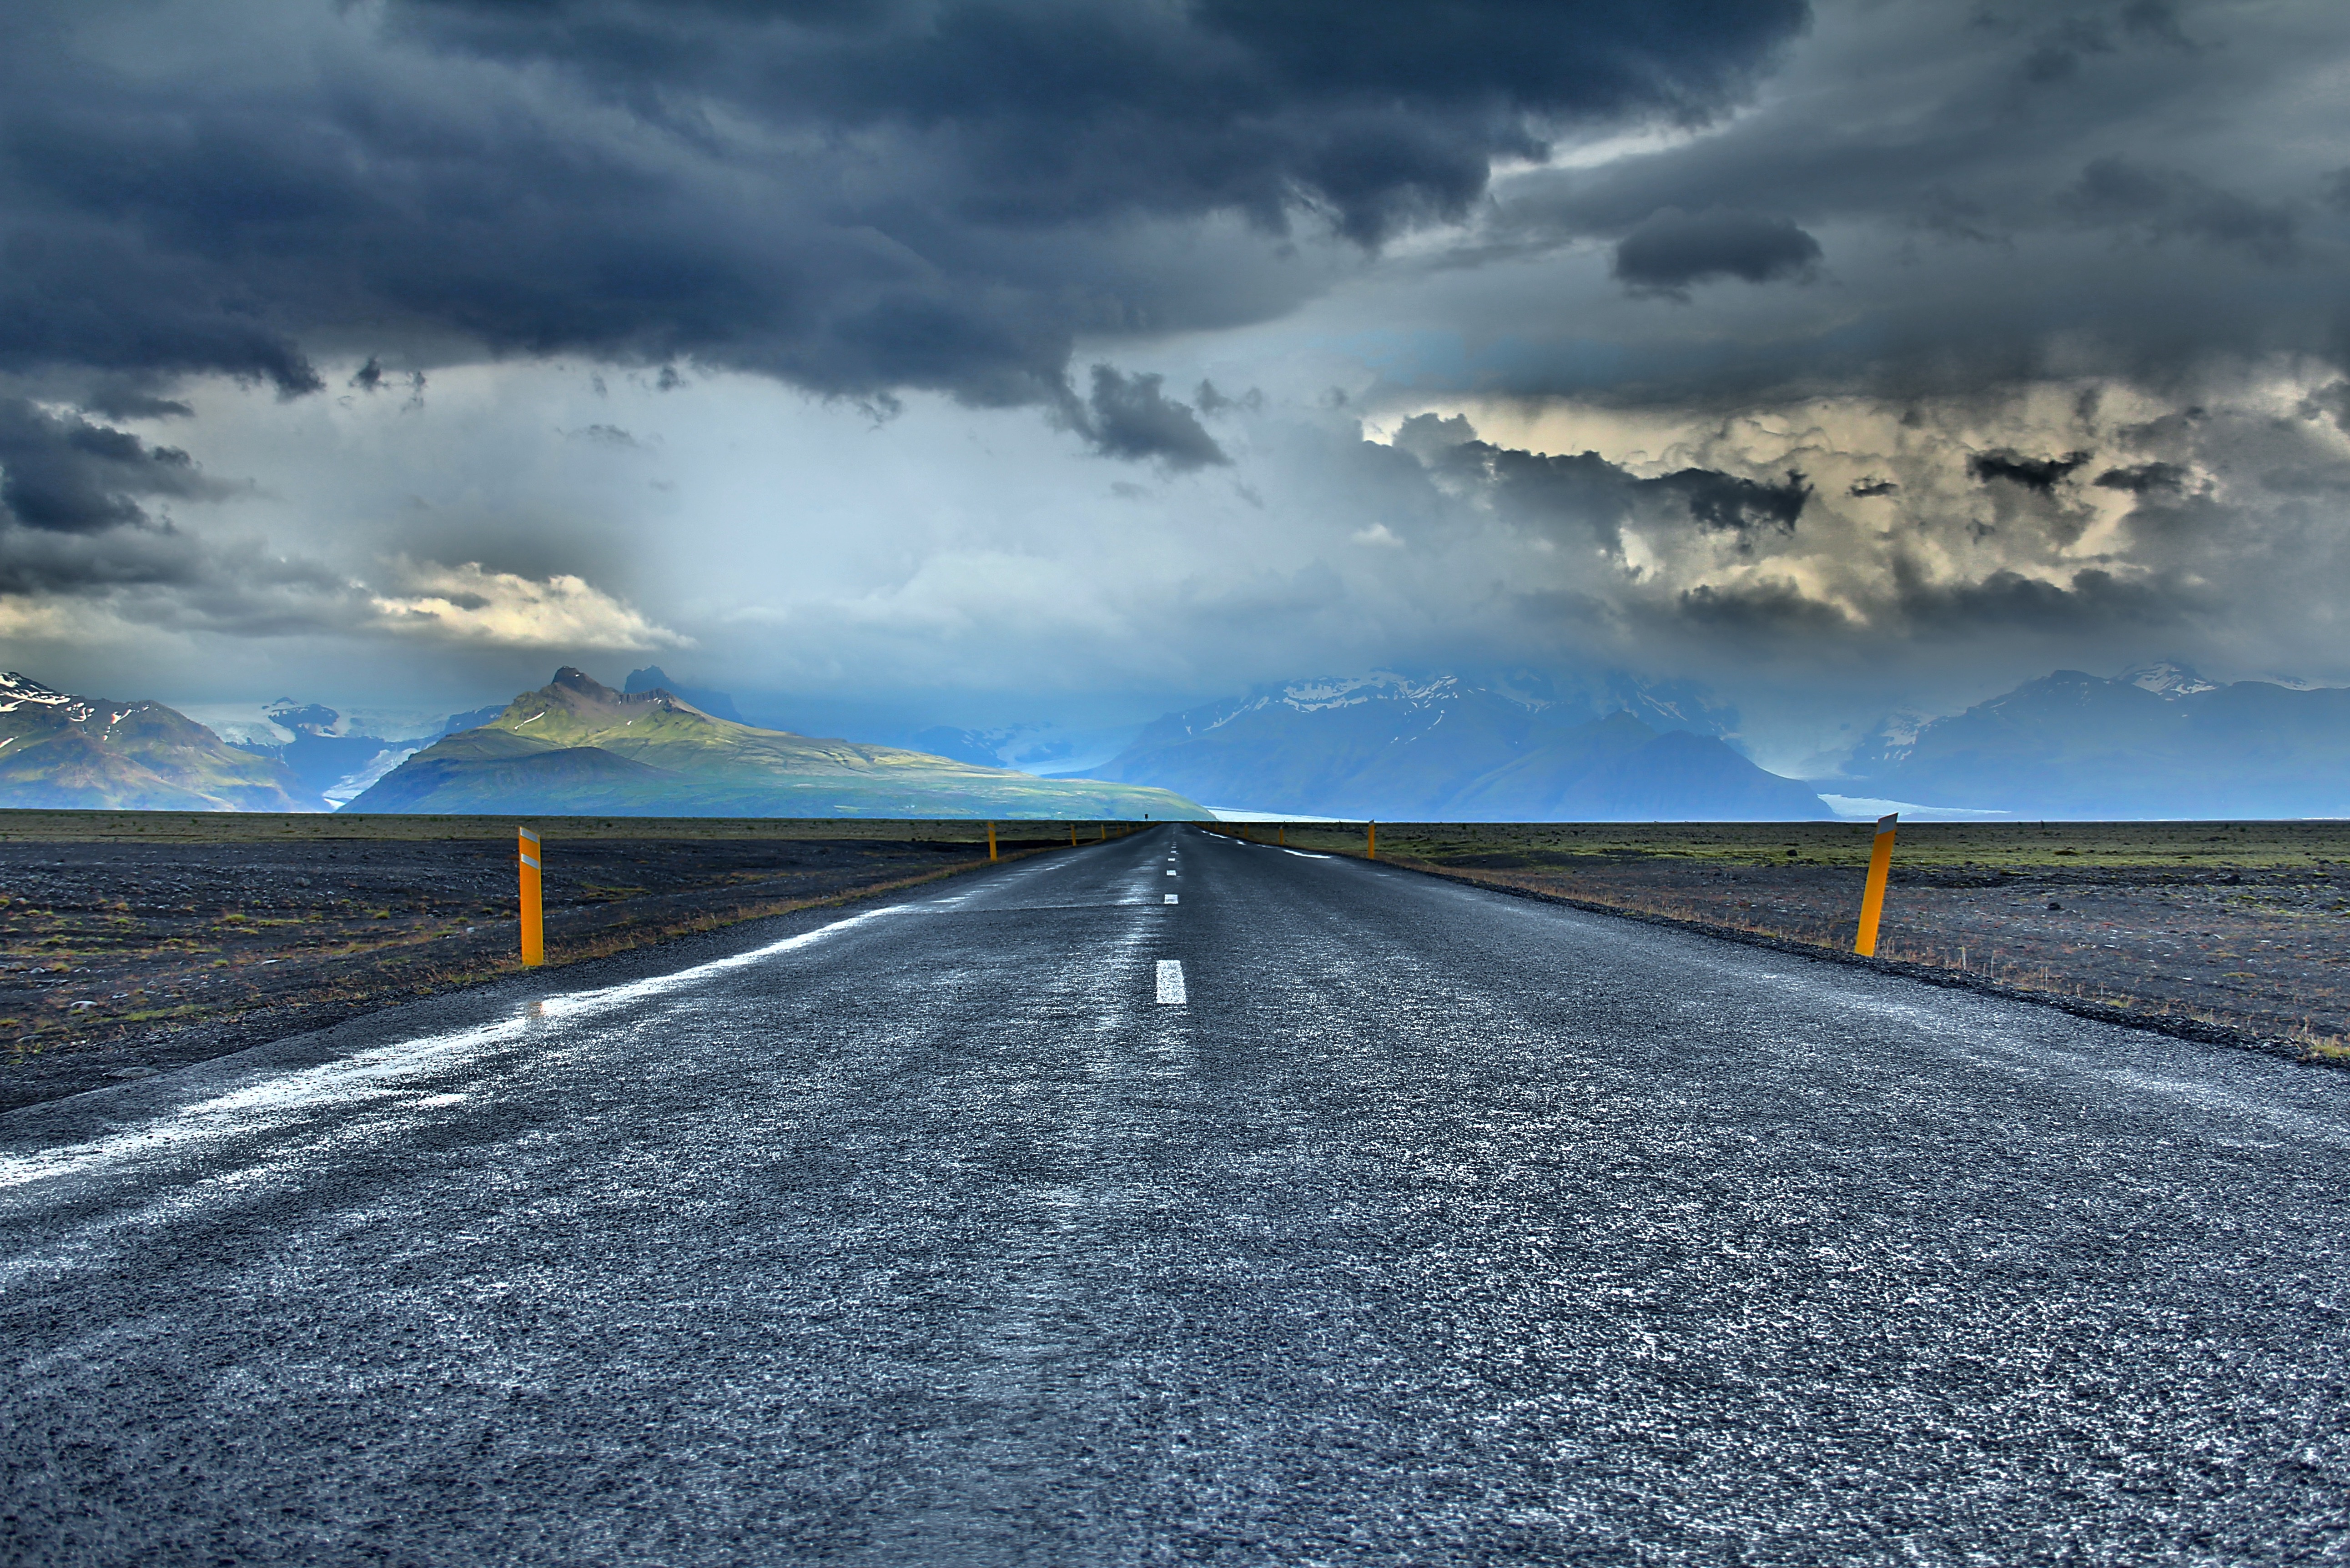
sea, coast, nature, ocean, horizon, mountain, cloud, sky, sunrise, road, sunlight, morning, shore, wave, highway, wind, dawn, asphalt, travel, dusk, weather, clouds, mountains, meteorological phenomenon, atmospheric phenomenon